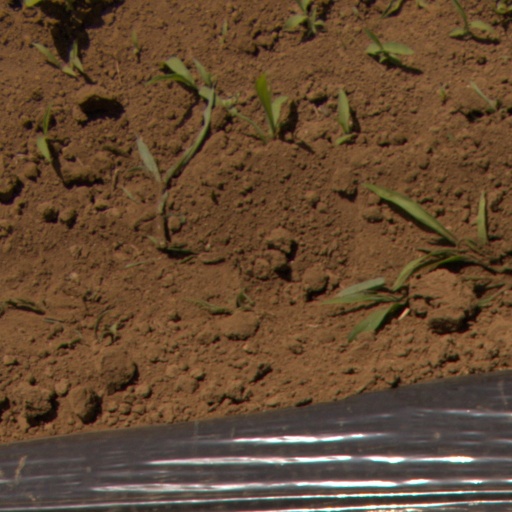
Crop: Jerusalem artichoke